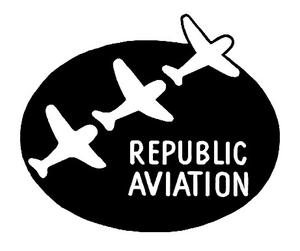
La Republic Aviation Corporation issue de la Seversky Aircraft Company était un avionneur américain basé à Farmingdale, Long Island, État de New York.